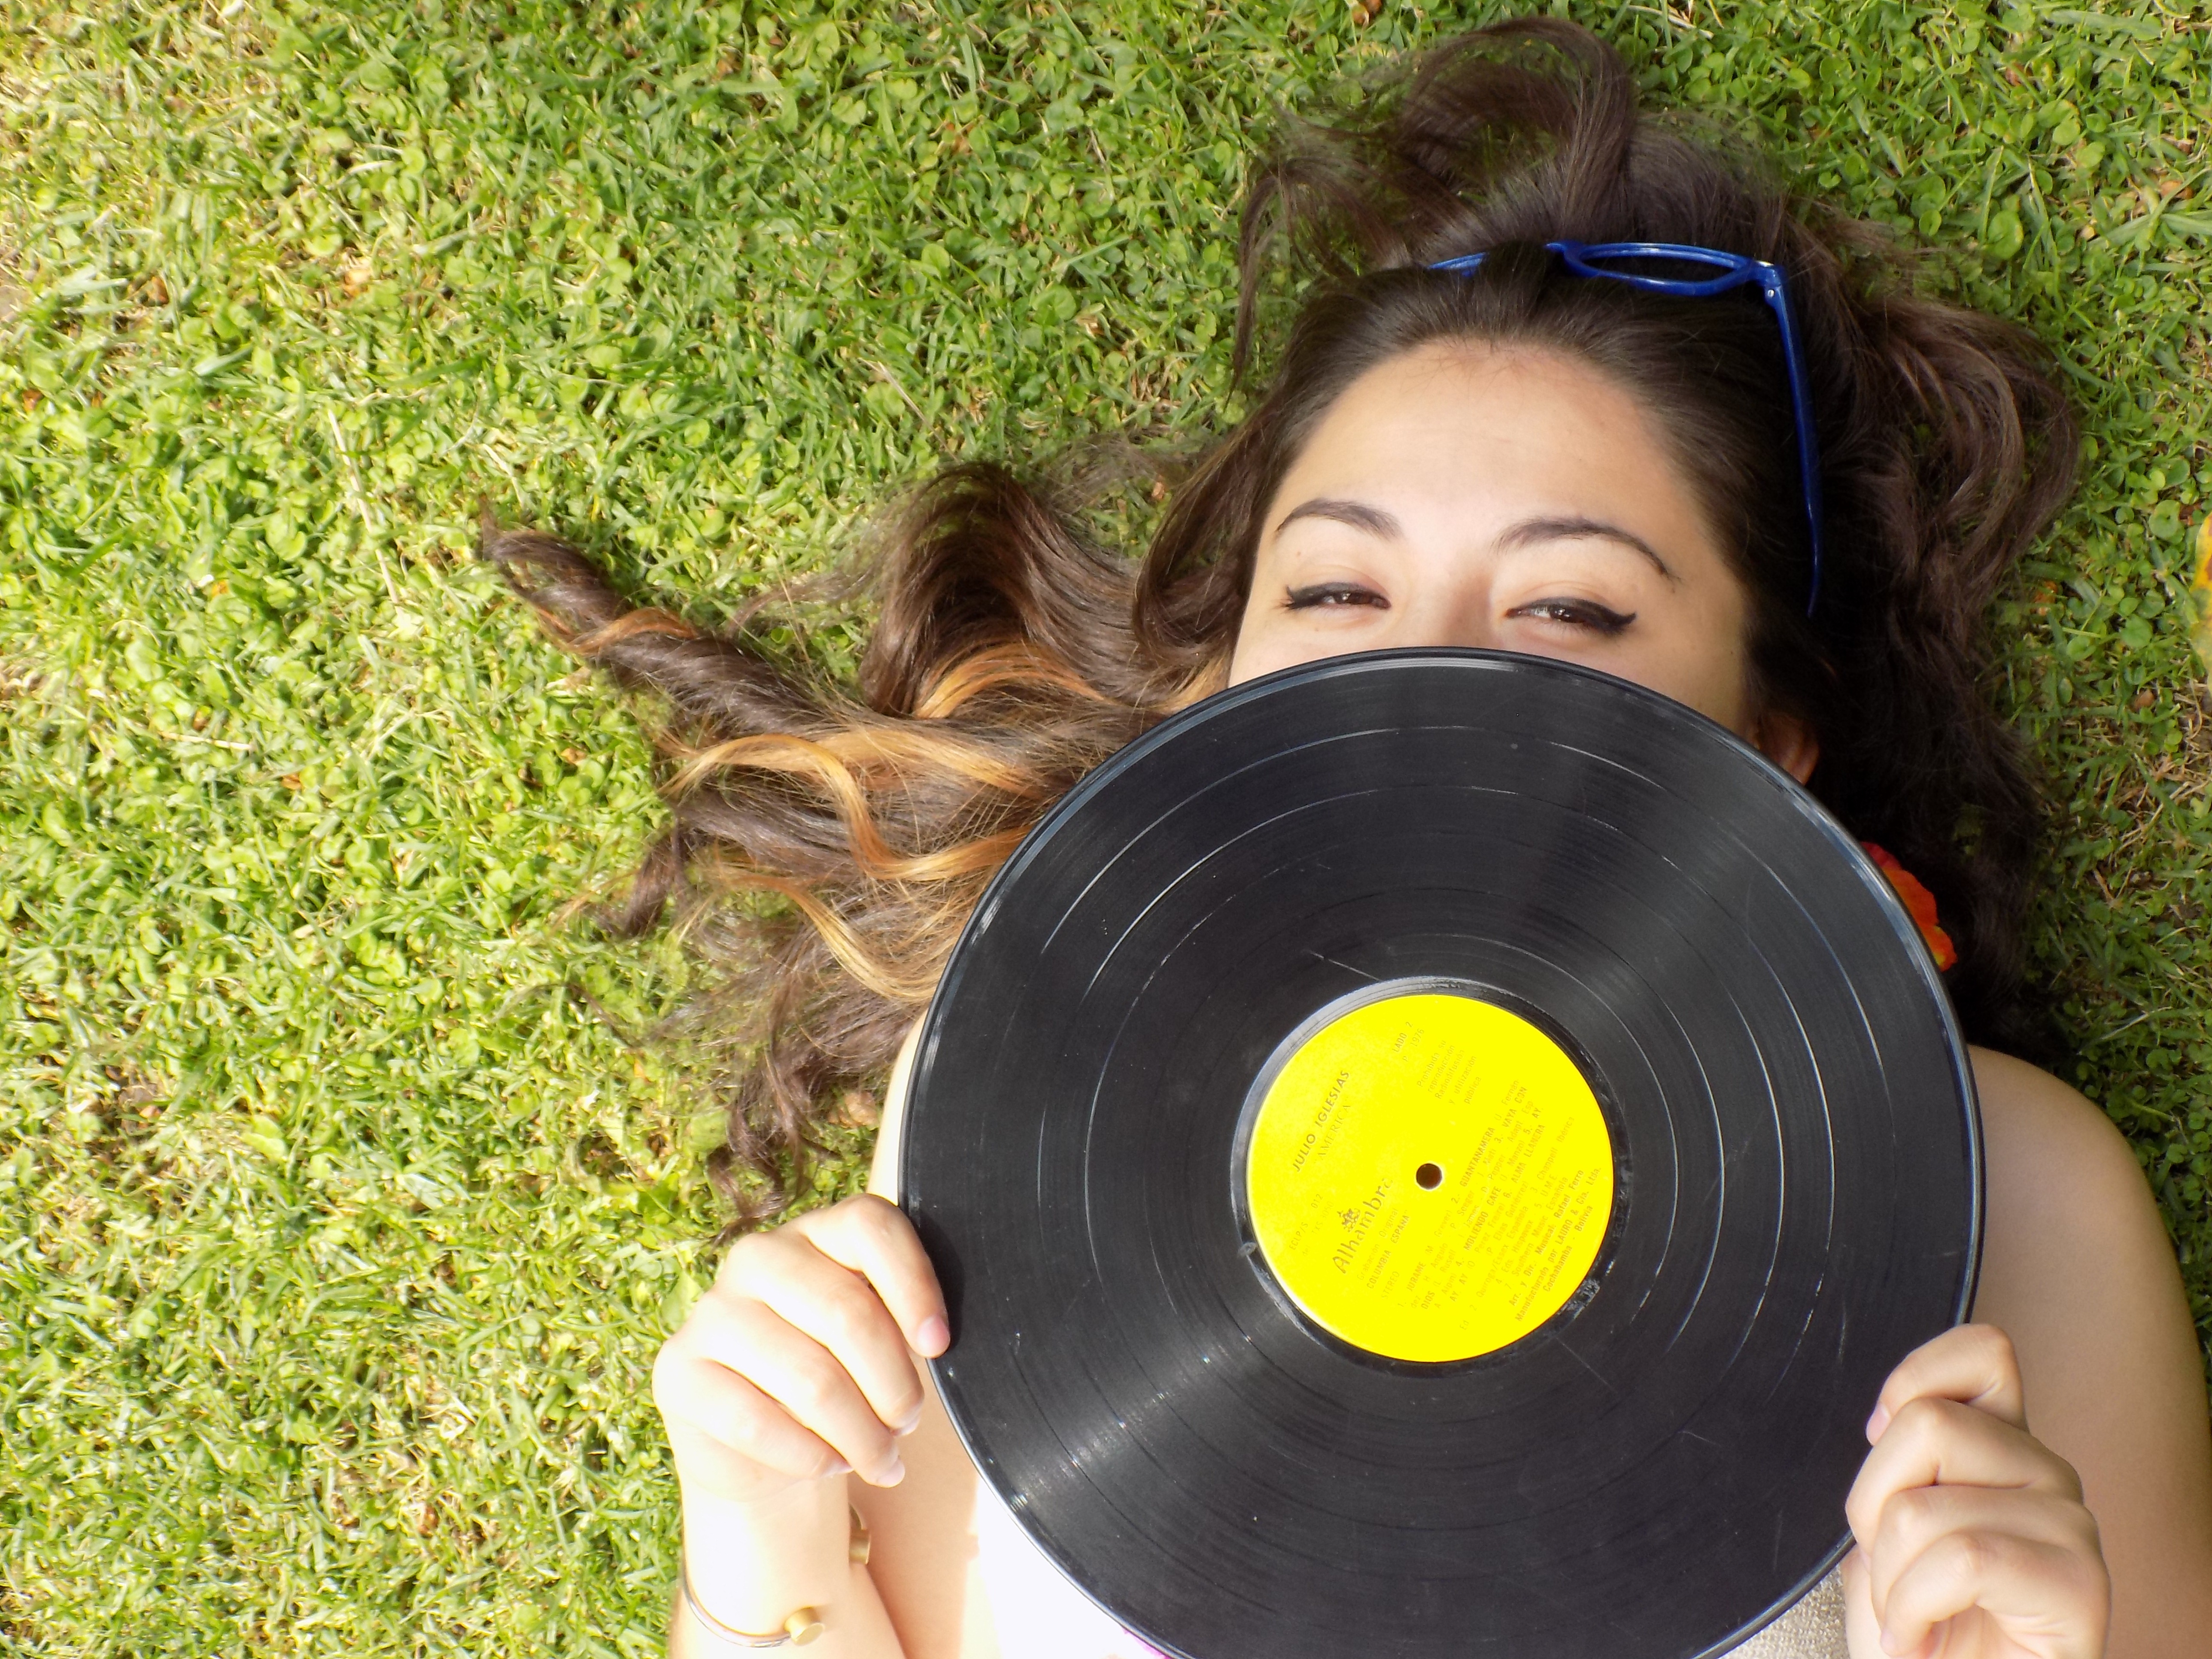
grass, vinyl, girl, lawn, play, retro, portrait, black hair, fun, eye, disk